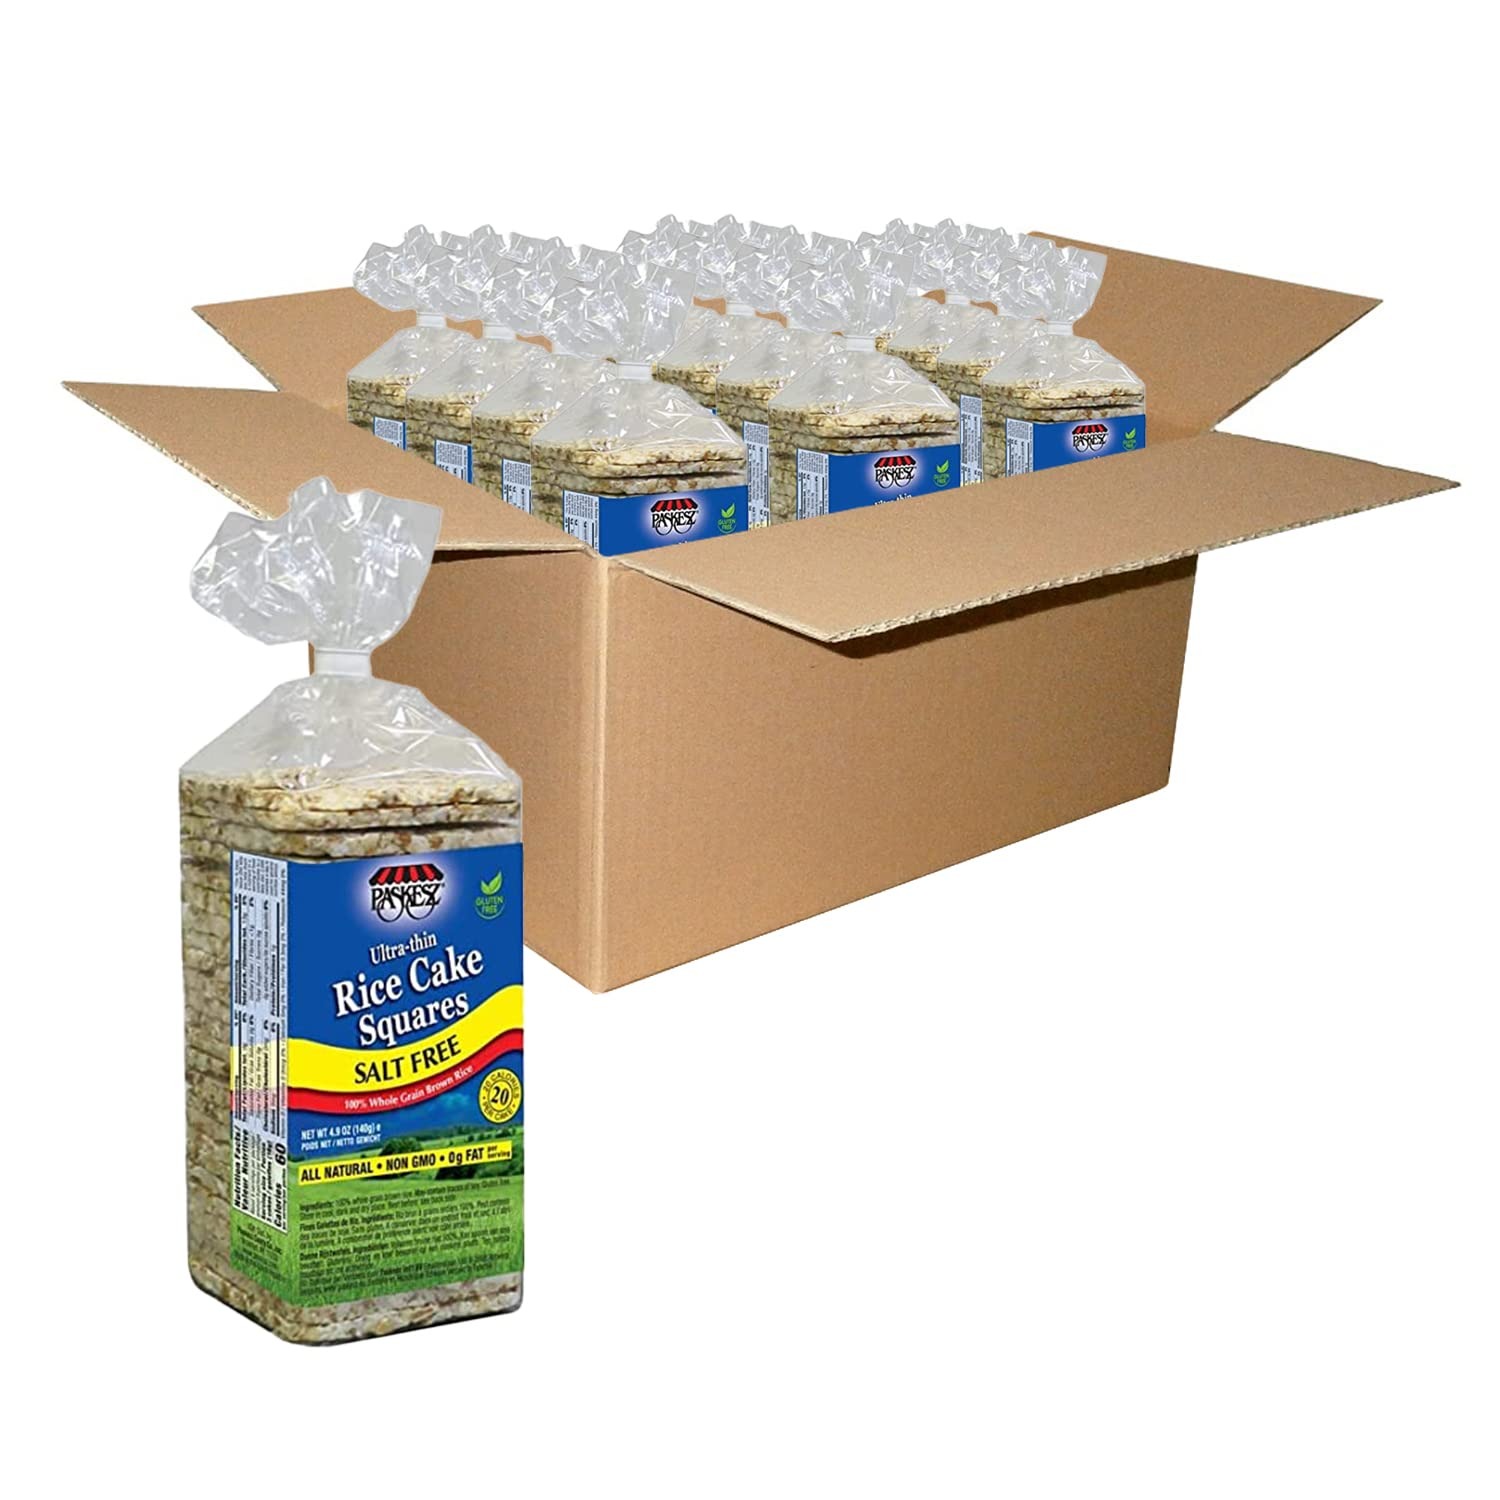
Item Name: Only Kosher Candy Ultra Thin Salt Free Rice Cakes Squares, (Pack of 12)
Bullet Point 1: 𝐑𝐈𝐂𝐄 𝐂𝐀𝐊𝐄 𝐒𝐀𝐋𝐓 𝐅𝐑𝐄𝐄: These ultra-thin salt free rice cakes are made with 100% whole grain brown rice. May contain traces of soy. Gluten free.
Bullet Point 2: 𝐇𝐄𝐀𝐋𝐓𝐇𝐘: Whole grain, Low carb, fat free, cholesterol free, Vegan, non-gmo and gluten free rice cakes.
Bullet Point 3: 𝐀𝐋𝐖𝐀𝐘𝐒 𝐃𝐄𝐋𝐈𝐂𝐈𝐎𝐔𝐒: Whether you’re looking for a midday bite at work, a crispy snack or the right cracker to add your favorite topper, these ultra-thin rice cakes will be your perfect choice.
Bullet Point 4: 𝐊𝐎𝐒𝐇𝐄𝐑 𝐂𝐄𝐑𝐓𝐈𝐅𝐈𝐄𝐃: Our all products are kosher certified by the "Star-K".
Product Description: <p>𝐎𝐧𝐥𝐲 𝐊𝐨𝐬𝐡𝐞𝐫 𝐂𝐚𝐧𝐝𝐲 has brought light, flavorful, and ultra-thin multigrain rice cakes which are made of all-natural ingredients like whole-grain brown rice, and sea salt and produced in a facility that also processes wheat and soy. This cake taste lightly salted which gives you mouthful amazement and is enriched with vitamin supplements. You can take this in your breakfast as a perfect bread replacement. It is good for health. This ultra-thin rice cake comes in individually wrapped packs to maintain freshness and crispness. It can be used as a topping in soup and salads or cheese dip to make your meal more delicious. Make a perfect snack for the office, school, or even on the go! This fat and cholesterol-free, non-GMO and gluten free rice cakes is a great choice for those who are conscious about a healthy diet and provides sufficient. This Kosher Certified cake ensures your religious value and food quality.<br /><br />𝐅𝐞𝐚𝐭𝐮𝐫𝐞𝐬:<br /><br /></p> <ul> <li>Provides sufficient calories Perfect bread replacement </li> <li>Fat and gluten-free cake 60g calories per serving</li> <li>Used as a topping in soup and salads</li> <li>Made of whole grain rice and sea salt</li> <li>Comes with individually wrapped packs to maintain freshness and crispness</li> <li>Ensures a healthy diet with a delightful taste</li> <li>Perfect snack for the office, school, or even on the go</li> <li>GMO-Free, Cholesterol and sugar-free Kosher certified under the "Star-K"</li> </ul>
Value: 58.8
Unit: Ounce

Price: 9.92